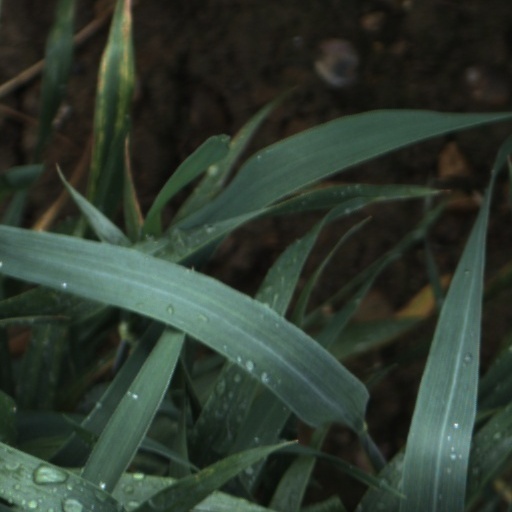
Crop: wheat